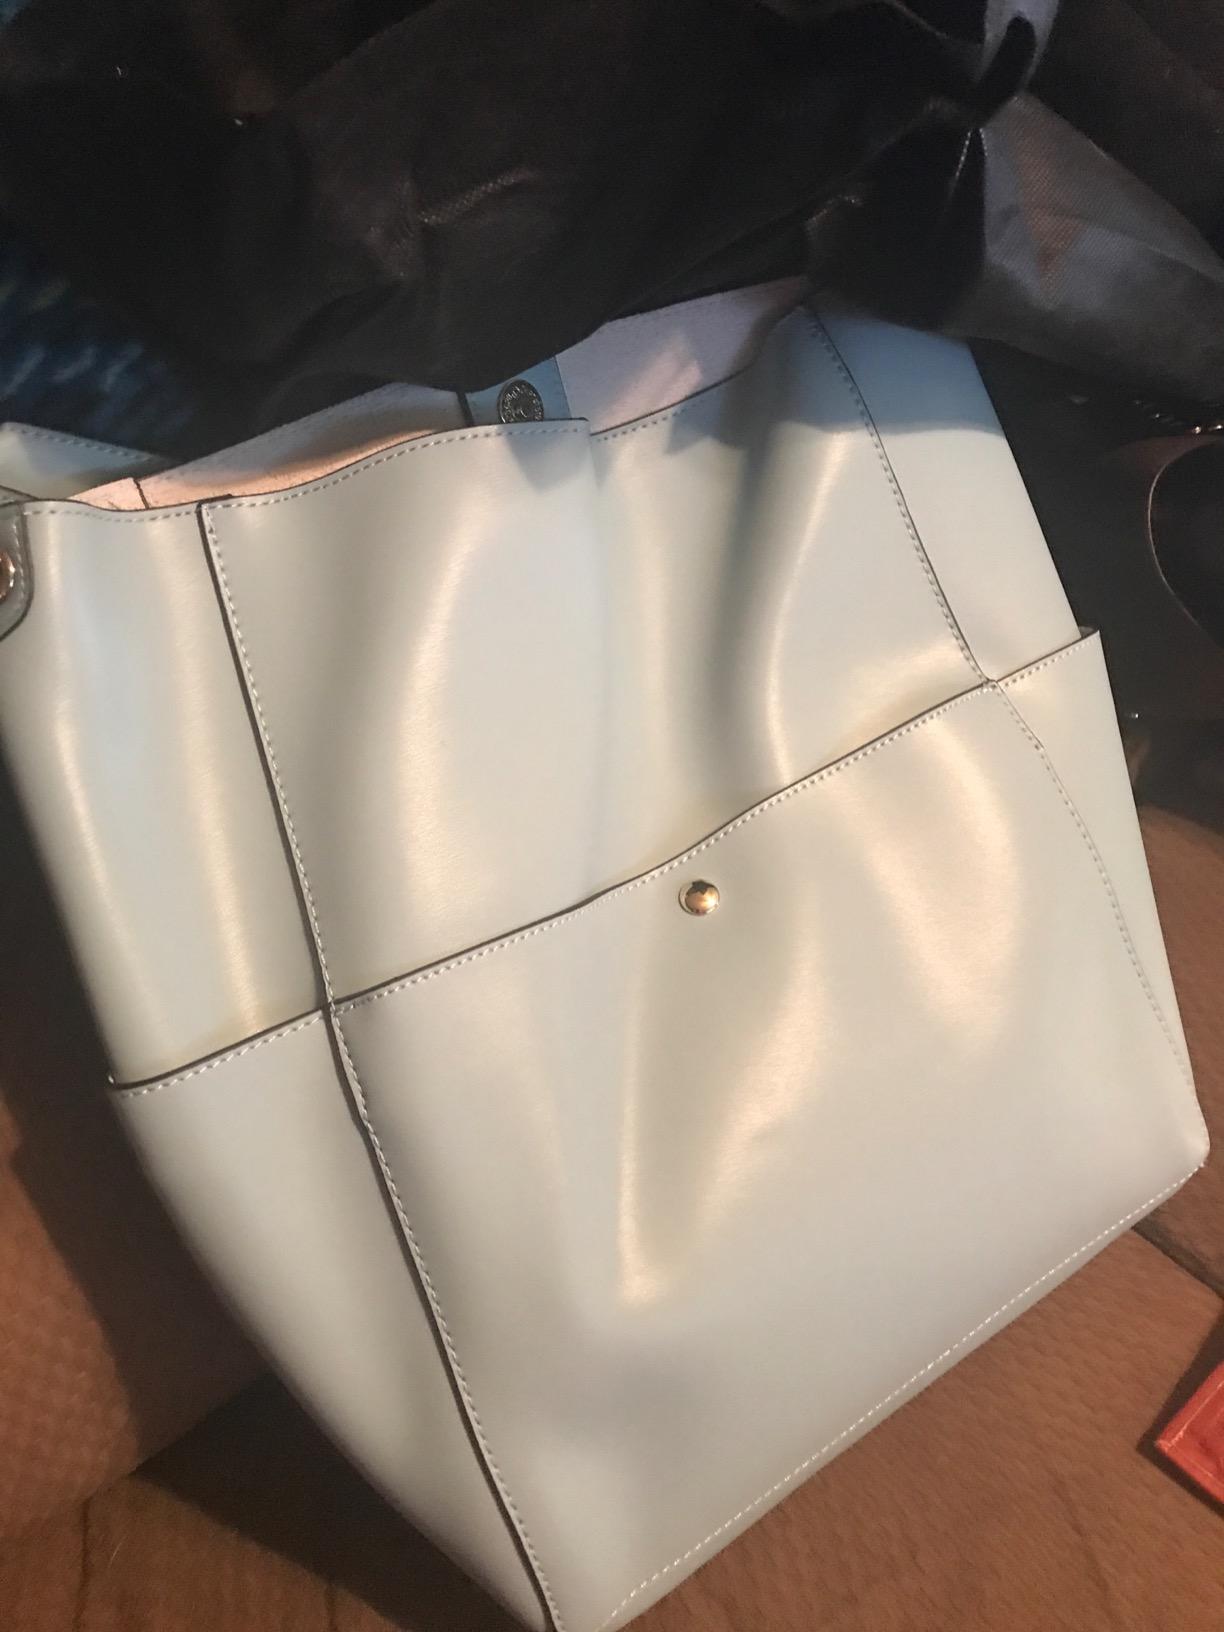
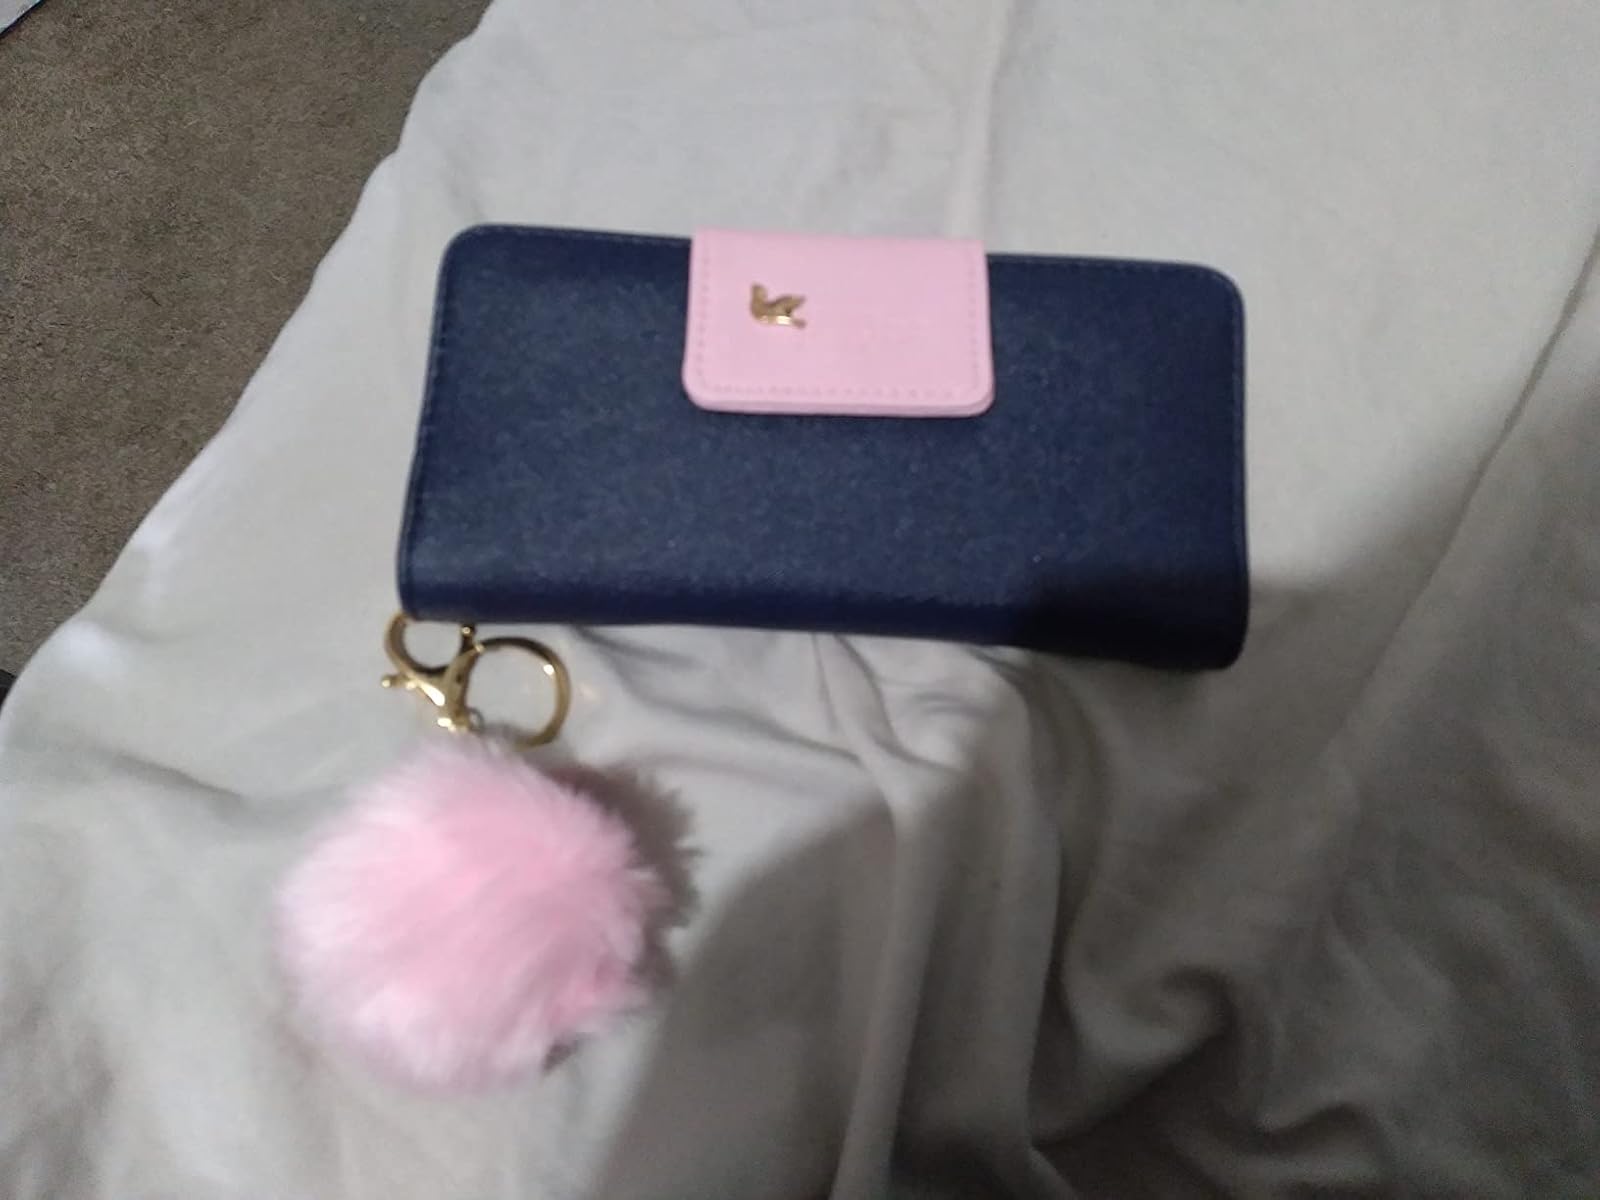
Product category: accessories_handbag
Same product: no